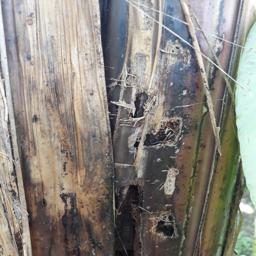
Label: PSEUDOSTEM WEEVIL